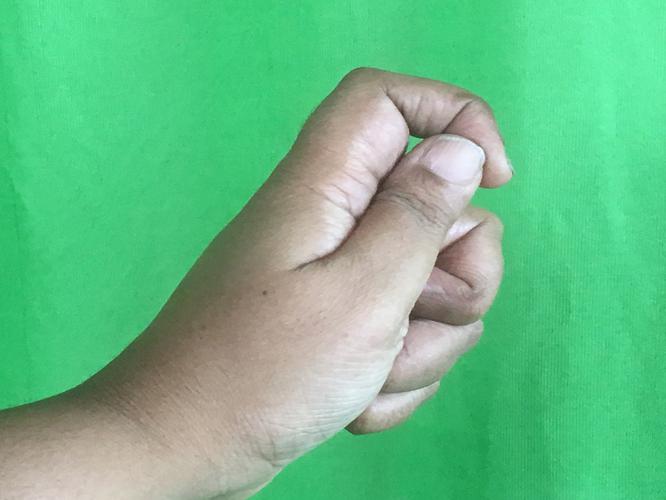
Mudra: Kapith
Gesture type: single_hand